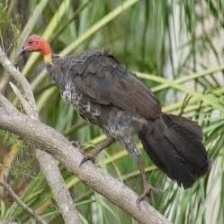
Species: BUSH TURKEY
Scientific name: ALECTURA LATHAMI